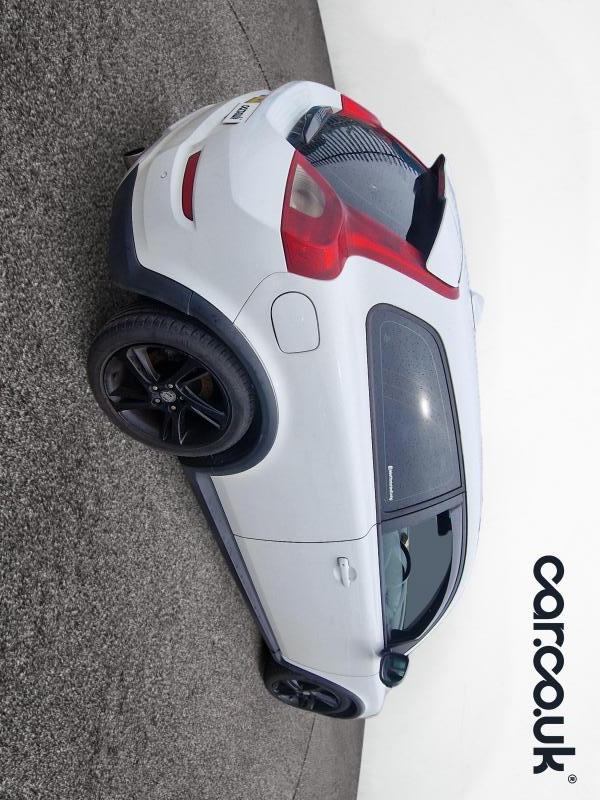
Aucun dommage détecté.
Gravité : aucun